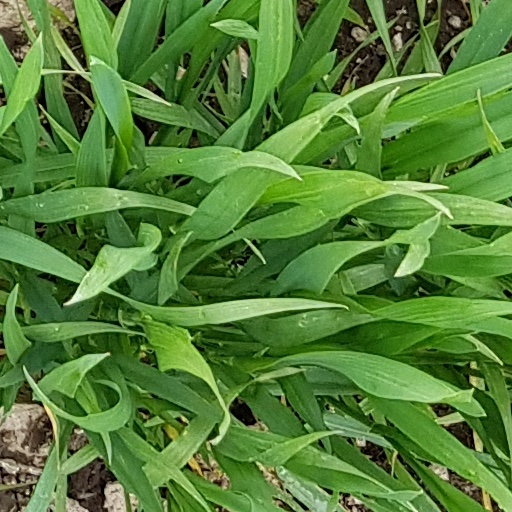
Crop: wheat